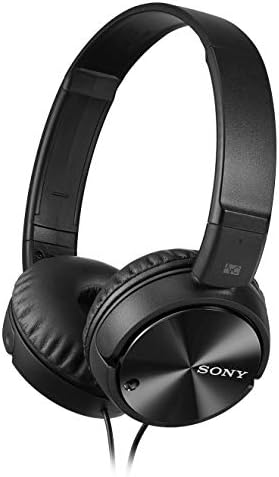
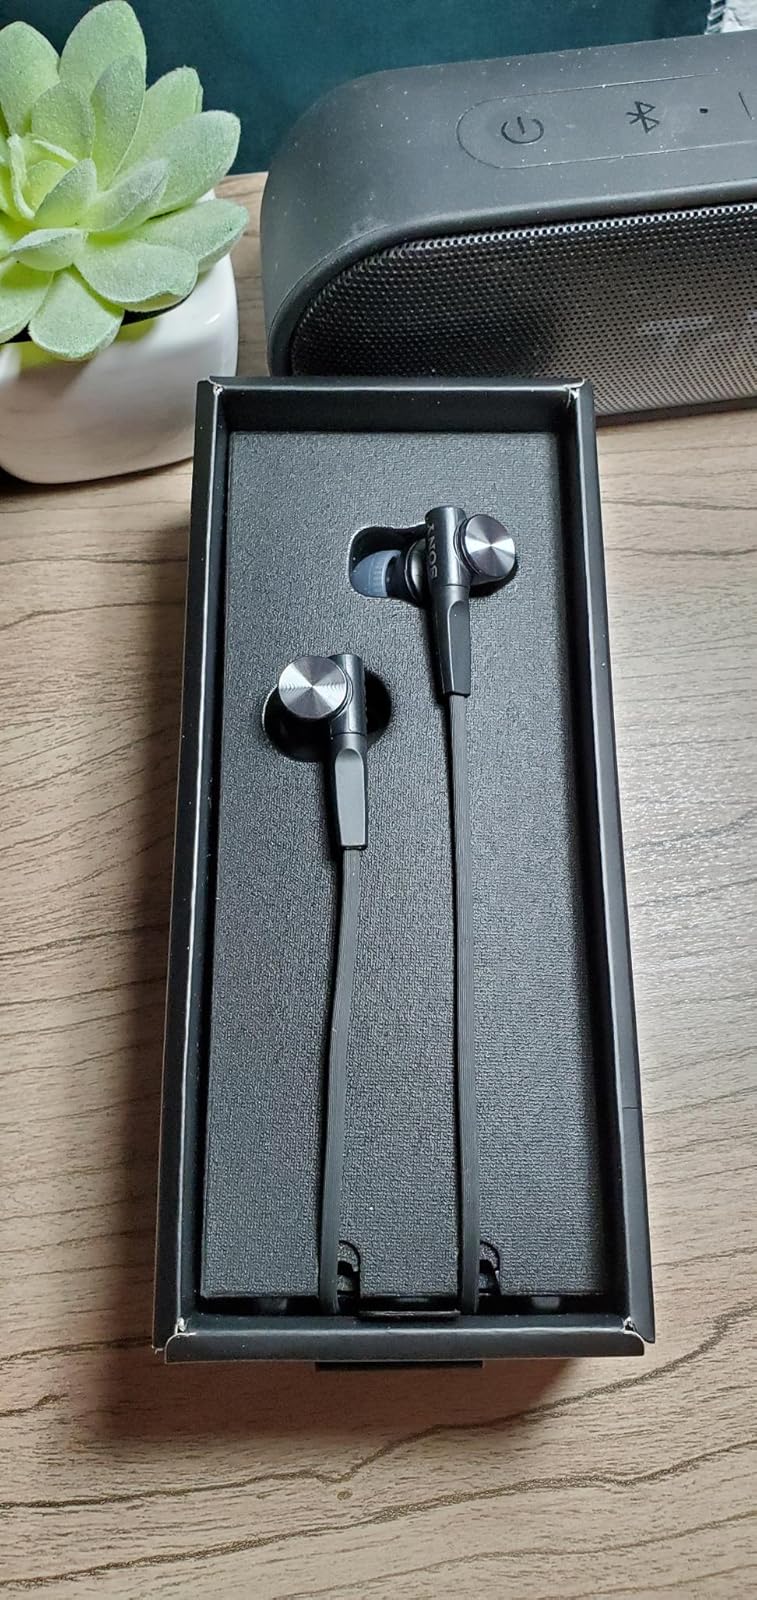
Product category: headphones
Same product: no